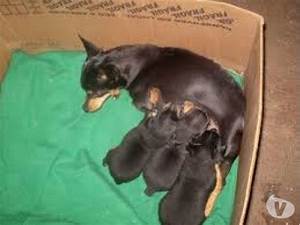
Label: dog